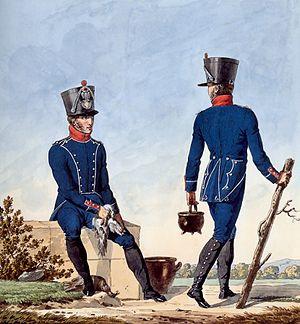
Un chasseur à pied est un fantassin de l'infanterie légère.